Chime (company)

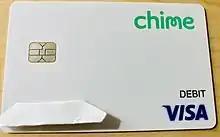
Chime debit card

Chime offers various fee-free banking products, including checking accounts with no minimum balance, an automated savings feature, high-yield savings accounts, peer-to-peer payments, and an early paycheck feature.